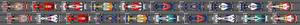
Le Grand Prix de Hongrie 2008, disputé sur le Hungaroring le 3 août 2008, est la 796ᵉ course du championnat du monde de Formule 1 courue depuis 1950 et la onzième manche du championnat 2008.
Le Grand Prix de Hongrie 2008, disputé sur le Hungaroring le 3 août 2008, est la 796ᵉ course du championnat du monde de Formule 1 courue depuis 1950 et la onzième manche du championnat 2008.